Invergordon Town Hall

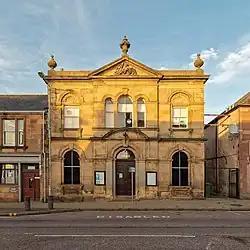
Invergordon Town Hall

Invergordon Town Hall is a municipal building in the High Street in Invergordon in the Highland area of Scotland. The structure, which is used as a community events venue, is a Category B listed building.